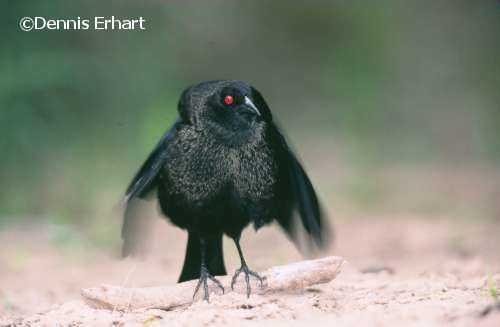
a pudgy black bird with red eyes and a curved beak
this is a black bird with black feet and red eyes.
this bird is black with a small face and has a very short beak.
this bird is black in color with a black beak, and black eye rings.
this bird is mostly black with a bright red eye.
this black bird has a long sharp pointed beak with short dark colored legs and brilliant red eyes that make the bird stand out from the crowd.
an entirely black bird with red eyes.
this tiny bird is completely black, has very small tarsus, and red eyes.
this is a black colored bird with red eyes
this small all black bird has red eyes and a short pointed bill.
Species: Bronzed Cowbird